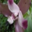
Label: orchid